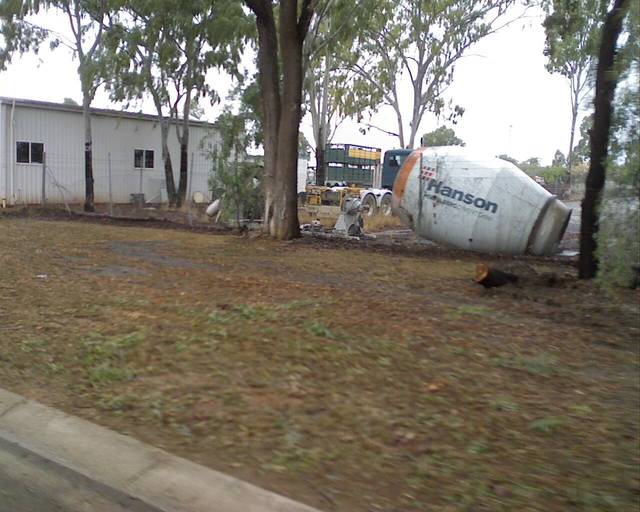
Region: Australia
Coordinates: -23.528, 148.1532